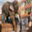
Label: elephant